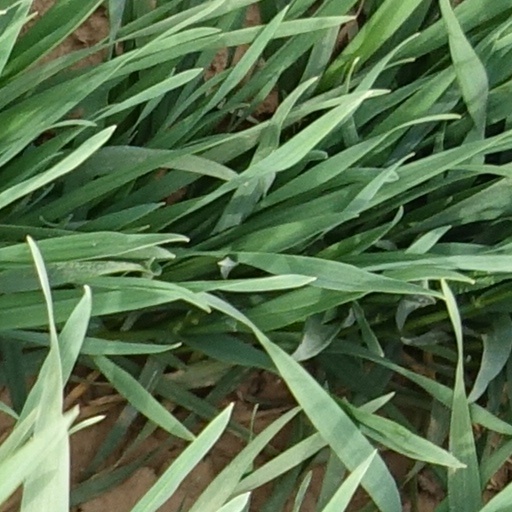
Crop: wheat